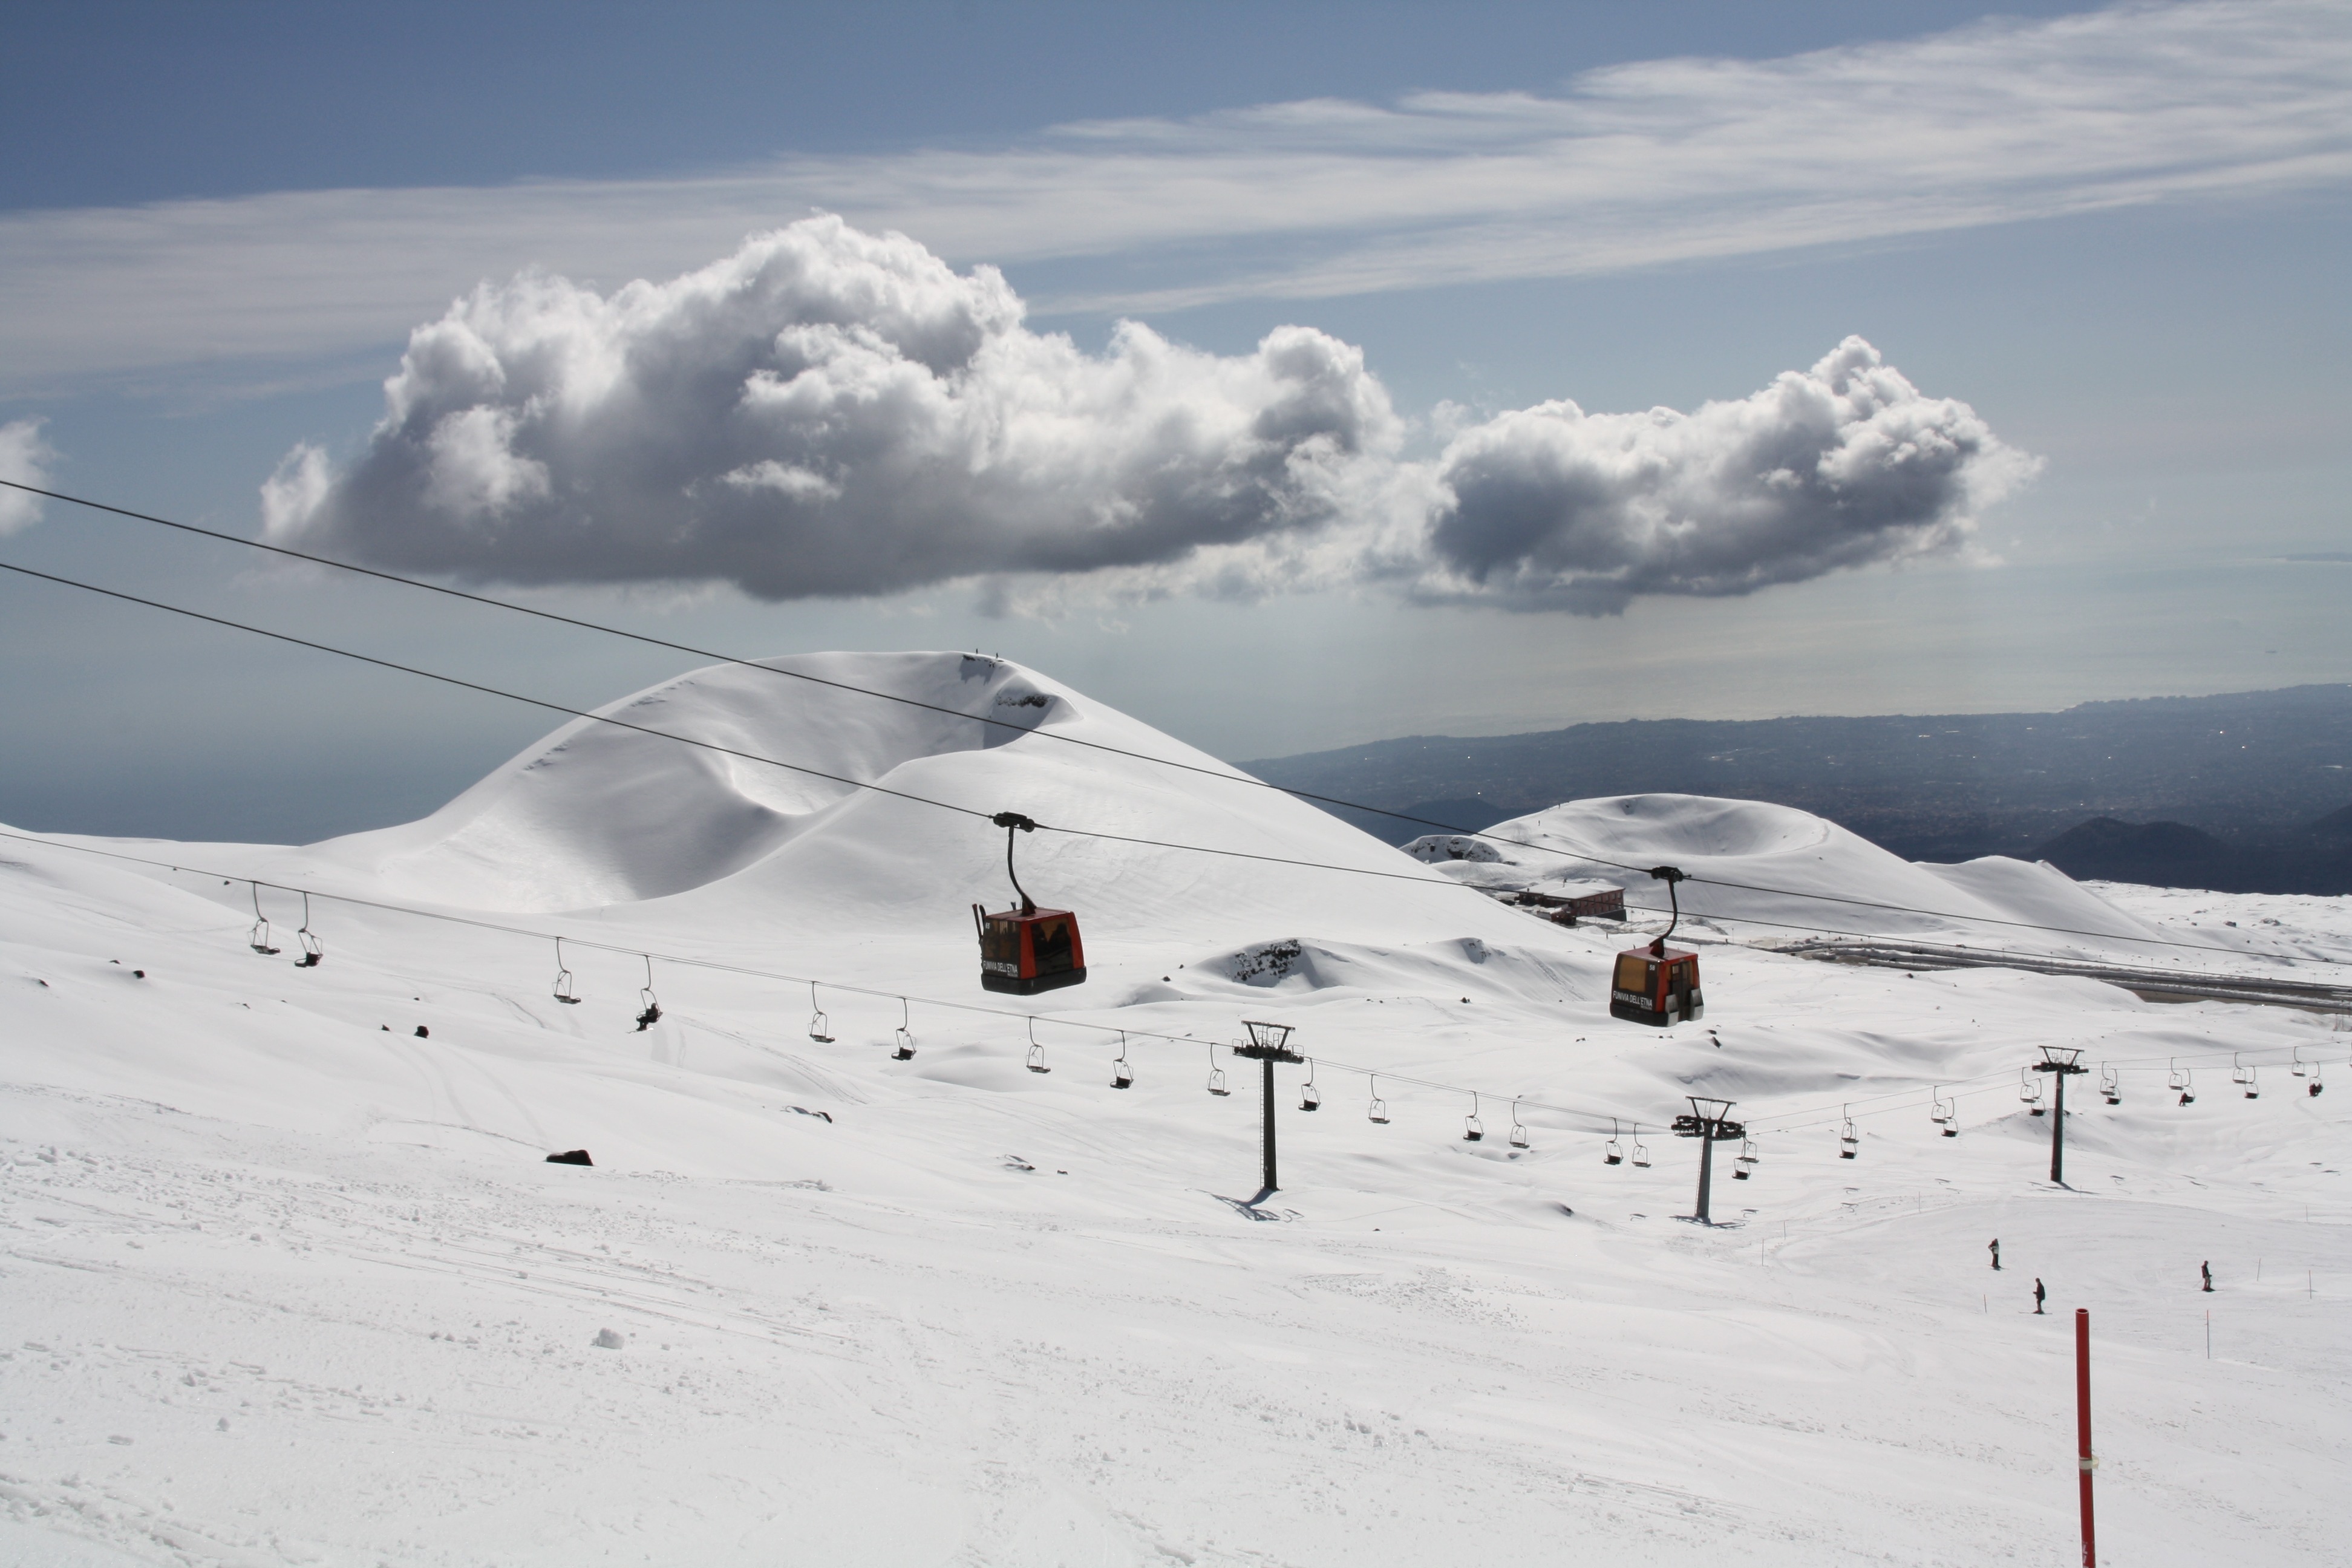
sea, mountain, snow, winter, mountain range, weather, italy, snowy, arctic, skiing, season, ridge, summit, sports equipment, winter sport, sports, resort, alps, ski, plateau, piste, sicily, etna, ski touring, ski mountaineering, ski equipment, mountainous landforms, geological phenomenon, etna volcano